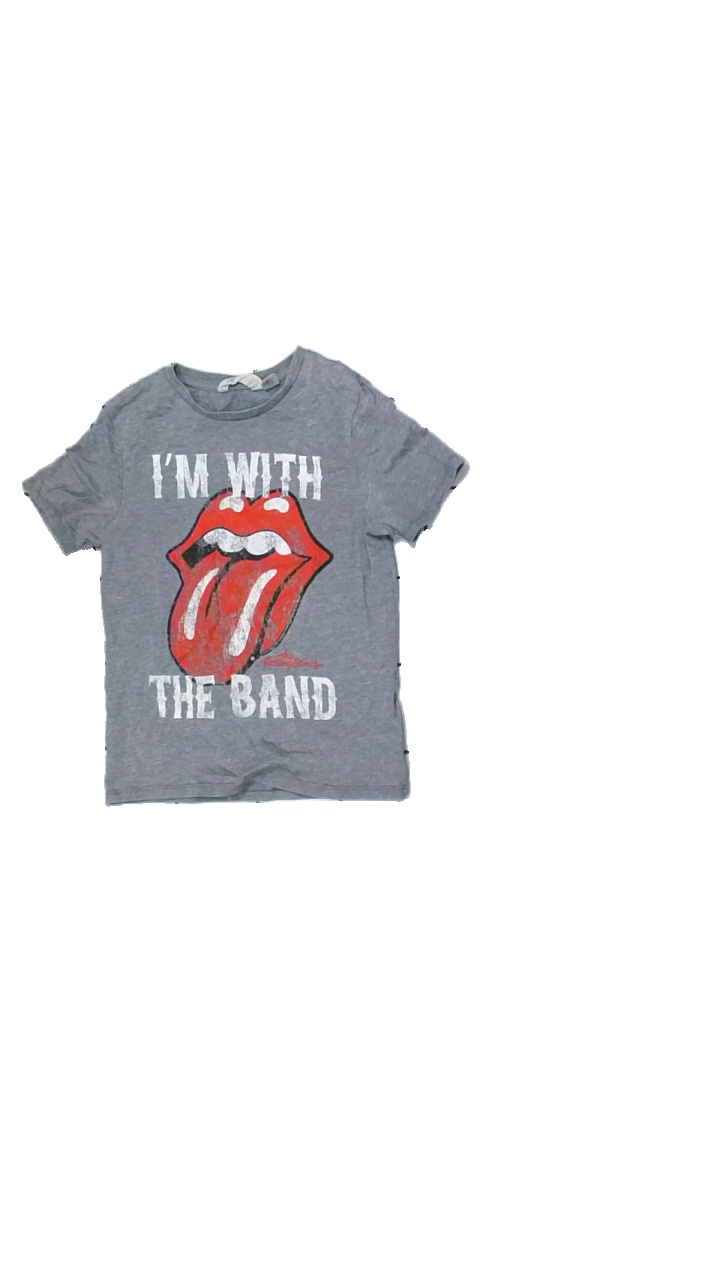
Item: T-shirt (Children)
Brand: H&m
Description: grå t-shirt med mun och text fram, mycket nopprig
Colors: White, Grey, Red
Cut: Regular
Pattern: Other
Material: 65% polyester 35% cotton
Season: All
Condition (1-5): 2
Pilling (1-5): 2
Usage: Export
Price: <50